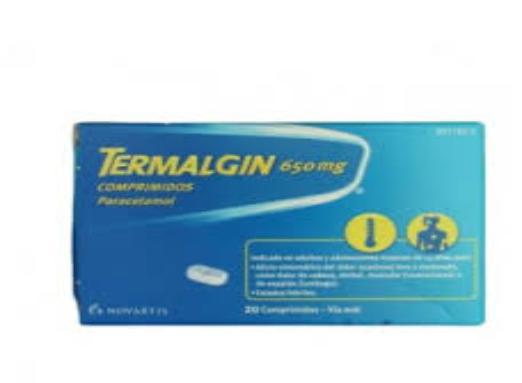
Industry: Medical